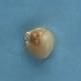
Maize quality: Bad